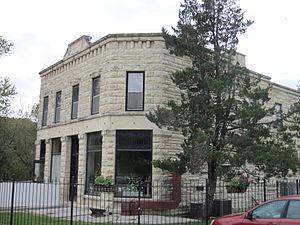
Stone City est une localité statistique qui se trouve dans le Comté de Jones (Iowa) aux États-Unis. Au recensement de 2010, elle avait une population de 192 habitants et une densité de population de 41,14 personnes par km². Elle doit soit nom à sa carrière de pierre.
Le district historique de Stone City est un secteur historique situé aux États-Unis à Stone City dans le comté de Jones. Il est inscrit au Registre national des lieux historiques en tant que district historique en novembre 2008. Les édifices de Stone City inscrits sont tous bâtis en pierre calcaire d'Anamosa que l'on trouve dans les carrières de Stone City et des environs. Ils datent de 1870 à 1913.